Die Frau ohne Schatten

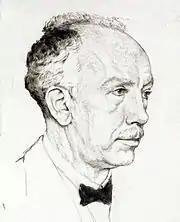
Strauss in 1917, portrait by Emil Orlík

Strauss himself called this opera his "child of woe"; he even called it "Die Frosch" ("Frosch" means "frog" in German), that is "Die Frau ohne Schatten"). The complexity of the text and the stress of wartime made its composition a laborious task, and Strauss was also disappointed with the first productions.